Jordan Morgan (basketball)

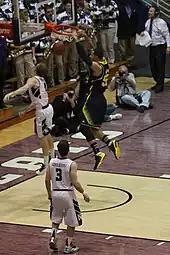

At the University of Michigan, Morgan redshirted his freshman season on the Michigan Wolverines men's basketball team due to a knee injury. Morgan then played 142 games for Michigan from the 2010–11 to 2013–14 seasons at the power forward position. 142 games was a school record that was tied by Zak Irvin, and later surpassed by Muhammad-Ali Abdur-Rahkman (144) during the 2017–18 season. He led the Big Ten Conference in field goal percentage 66.1% (Big Ten), 62.7% (all games). He made 63.1% of his field goal attempts and scored 973 points in his Michigan career. During his sophomore season, the team clinched a share of the 2011–12 Big Ten Conference season regular season championship. As a junior on the Michigan team that became runners-up in the 2013 NCAA Men's Division I Basketball Championship Game, Morgan earned Big Ten All-Defensive honors. During his senior season, Michigan clinched its first outright (unshared) Big Ten Conference championship since 1985–86.